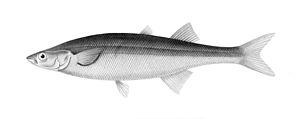
Les Atherinopsidae sont une famille de poissons de l'ordre des Atheriniformes.